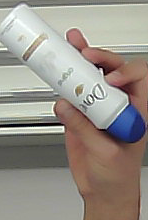
Product: dove_spray